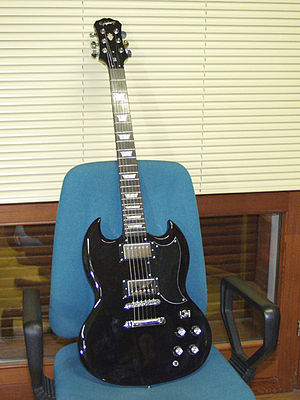
Epiphone G-400
G-400 er Epiphones serie af elektriske guitarer, der er baseret på Gibsons SG-modeller. Der findes flere varianter af guitaren, men forskellen er oftest visuel.